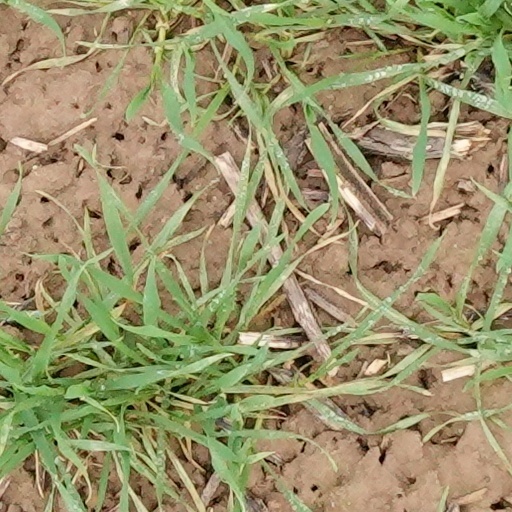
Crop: wheat